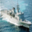
Label: ship